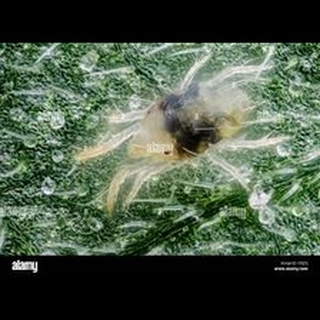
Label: wheat_mite